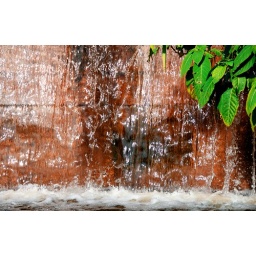
find the hole in this wall of water.a water feature in Roma Street Parklands, Brisbane.